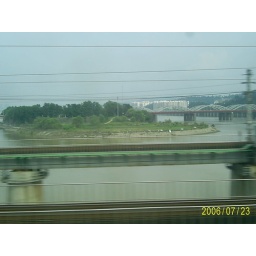
island in the river and the drop (to the water) from the farthest bridge is more obvious